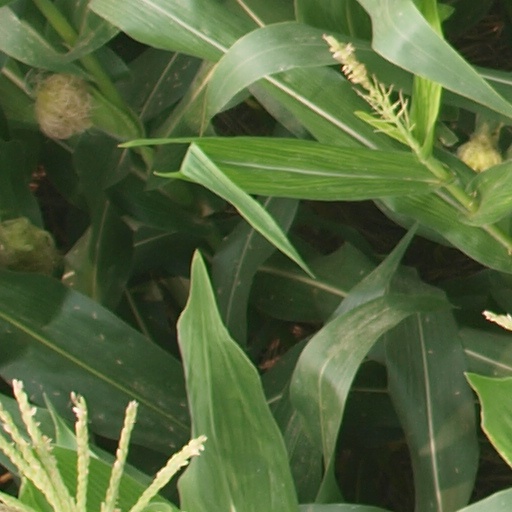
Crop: maize; corn